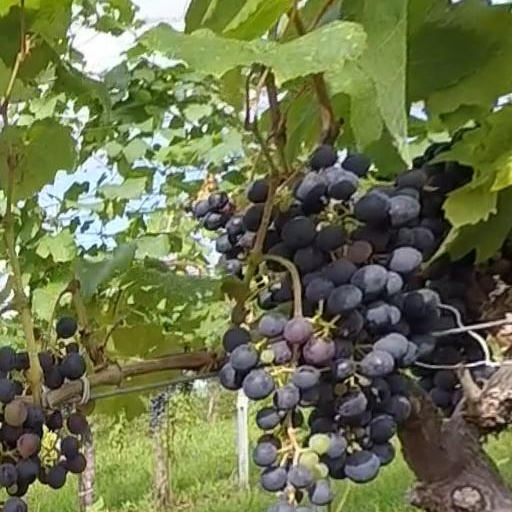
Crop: grape